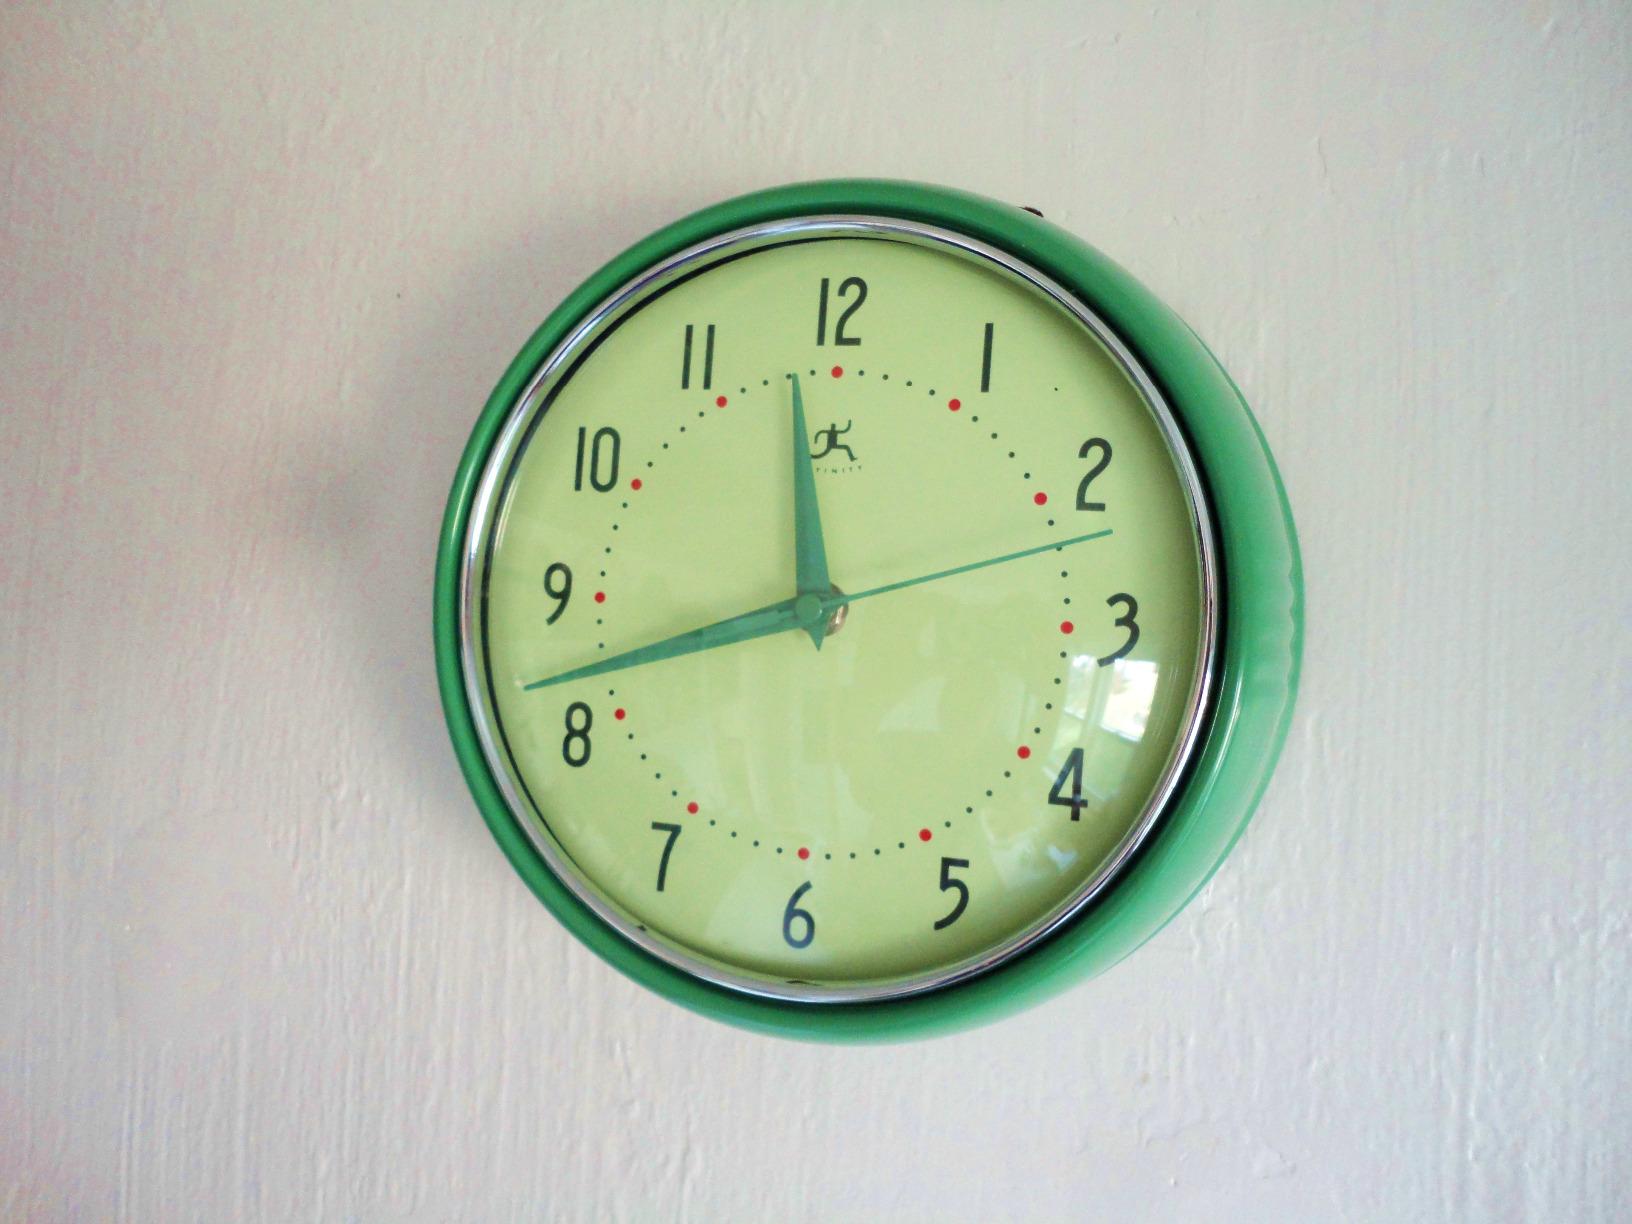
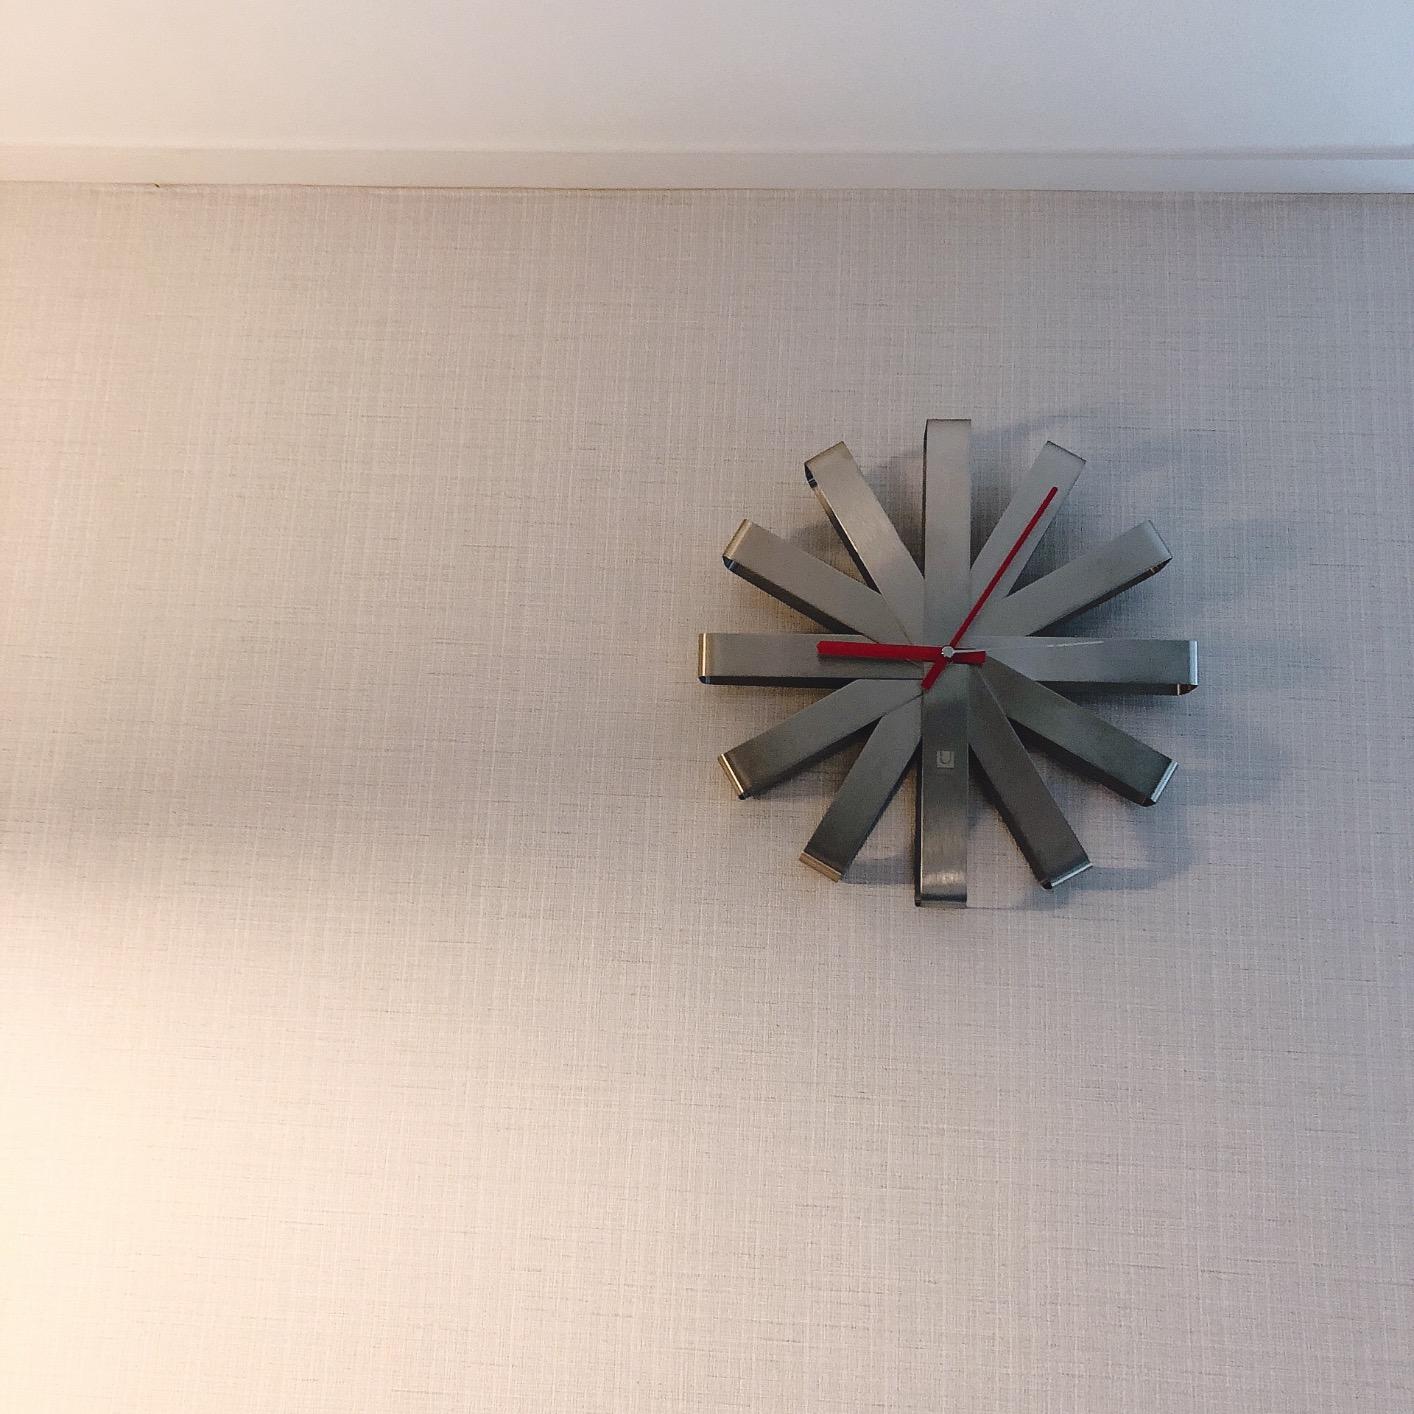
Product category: clock
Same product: no